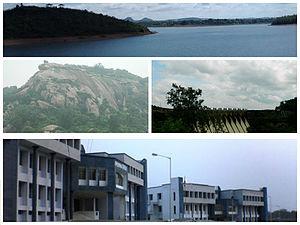
Simdega est une ville indienne située dans le district de Simdega dans l’État du Jharkhand. En 2001, sa population était de 33 962 habitants.